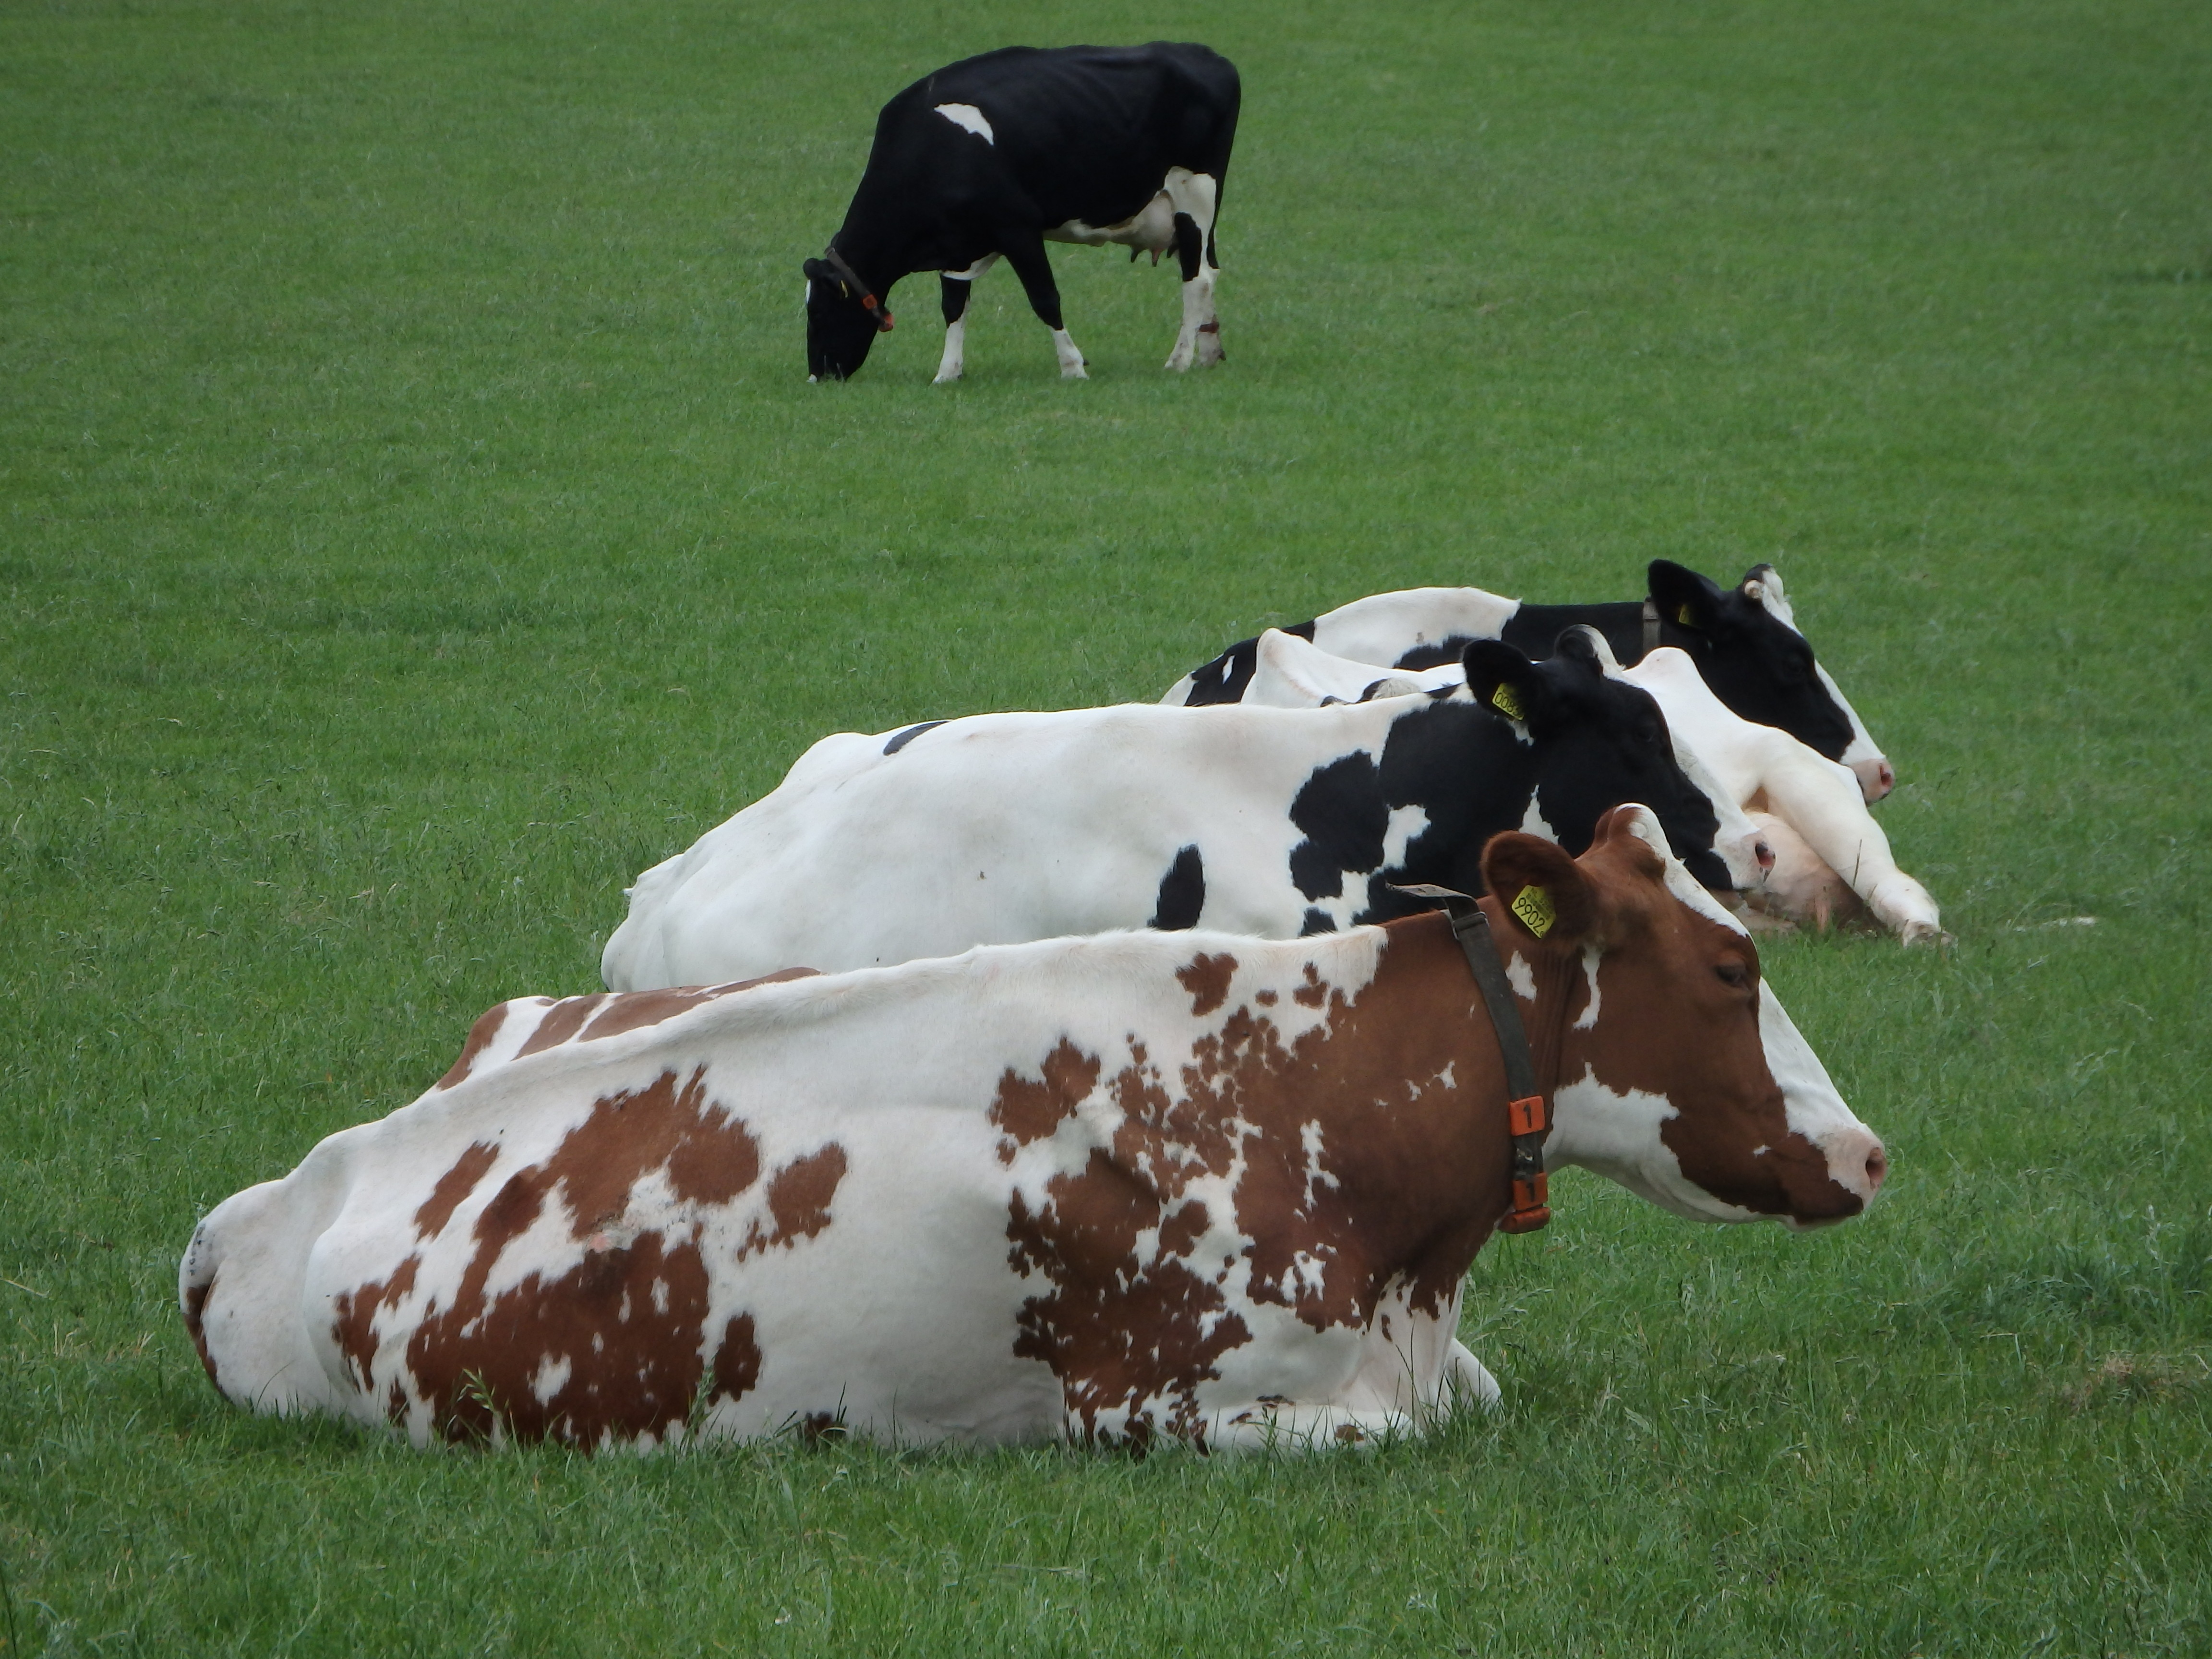
grass, white, field, farm, animal, food, cow, pasture, grazing, brown, mammal, black, milk, cheese, plants, farmer, cows, bull, netherlands, animals, mammals, farm animal, are, milking, browser, dutch landscape, whey, dairy cow, cattle like mammal, cow goat family